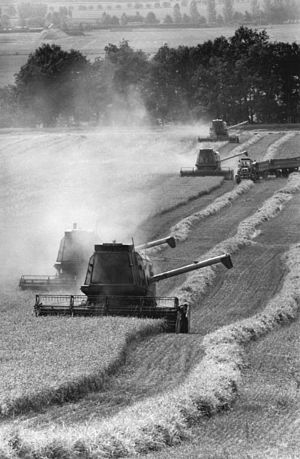
Kollektivisering
Høst i et landbrugskollektiv nær Leipzig i DDR i 1986.
Kollektivisering betegner sammenlægning af gårdbrug og andre typer virksomheder til kollektive eller statlige virksomheder. I kommunistiske lande som det tidligere Sovjetunionen og Folkerepublikken Kina blev kollektivisering af landbruget gennemført ved statslig tvang - og udløste omfattende fødevaremangel og i flere tilfælde hungersnød.